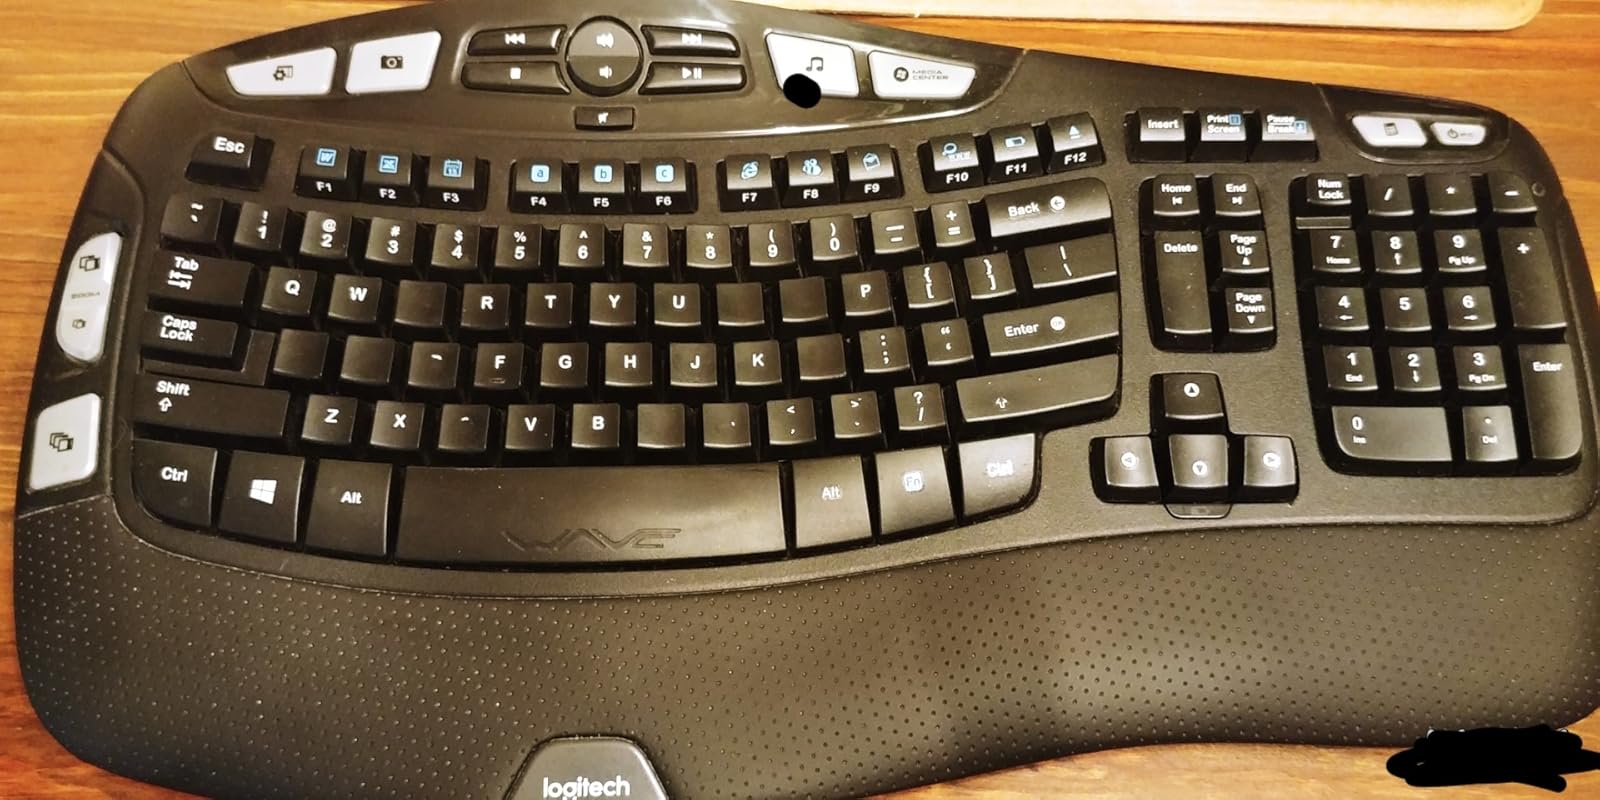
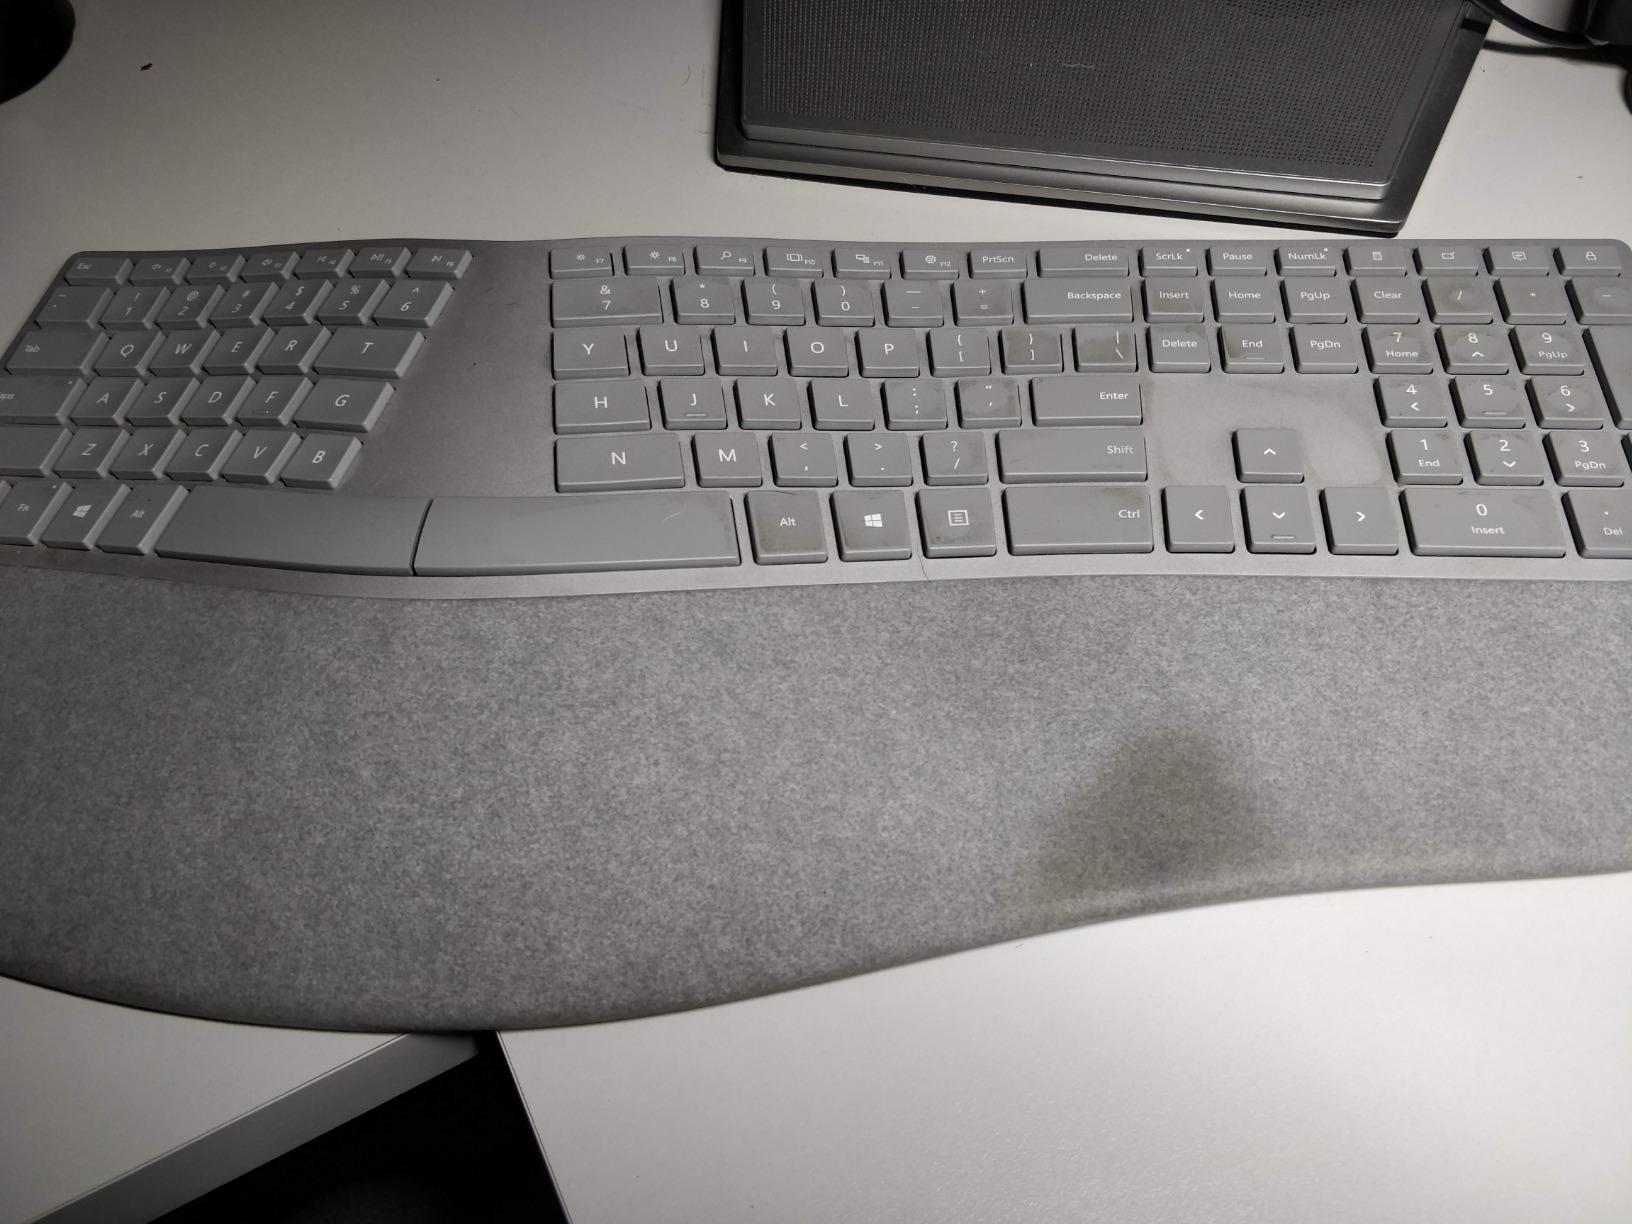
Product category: keyboard
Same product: no